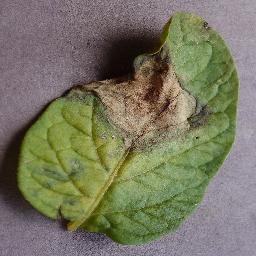
Label: Potato___Late_blight